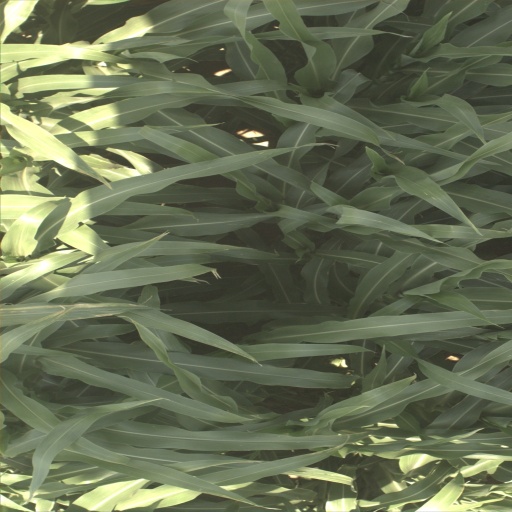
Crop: sorghum